Jim Nabors

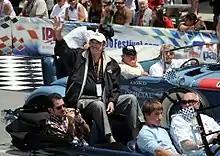
Nabors at the Indianapolis 500 in 2008. For over 40 years, he sang "Back Home Again in Indiana" before the start of the race.

After moving to Hawaii from Bel Air, California, with his partner Stan Cadwallader in 1976, he launched a show, "The Jim Nabors Polynesian Extravaganza" at the Hilton Hawaiian Village, which ran for two years. Nabors eventually experienced "bright-light burnout" and disappeared from the stage, save for an occasional performance. In 1984, after a five-year hiatus, Nabors returned to performing, starring in the "Moulin Rouge" show at the Las Vegas Hilton and other shows in Reno and Las Vegas. In 1982, he made his theatrical debut as Harold Hill in "The Music Man" with Florence Henderson at the Burt Reynolds Dinner Theatre in Jupiter, Florida.